McPike Mansion

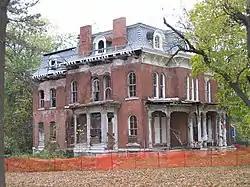
The mansion in 2003

The mansion was completed in 1871. It is a three-story red brick and white building, with white pillars supporting the porch. It contains 16 rooms and a vaulted wine cellar.